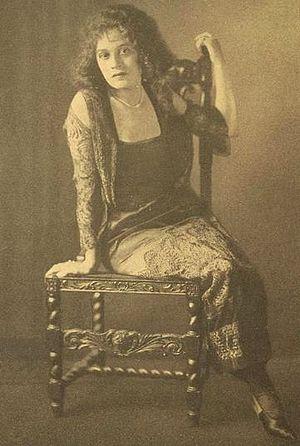
Lenore Ulric est une actrice américaine, née le 21 juillet 1892 à New Ulm, morte le 30 décembre 1970 à Orangeburg.